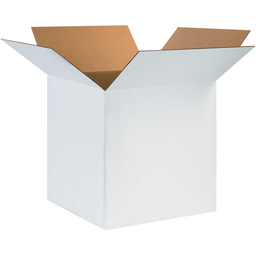
Label: cardboard